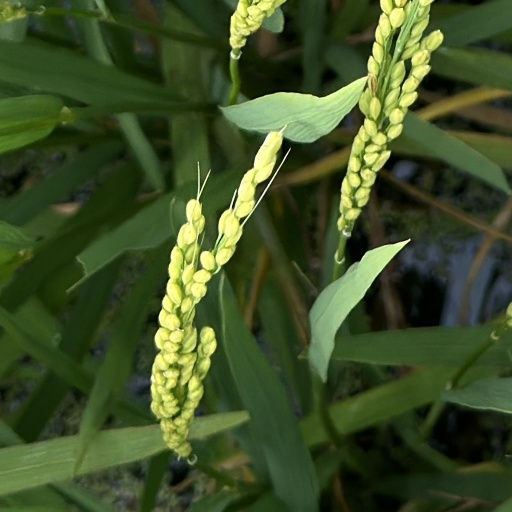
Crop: rice